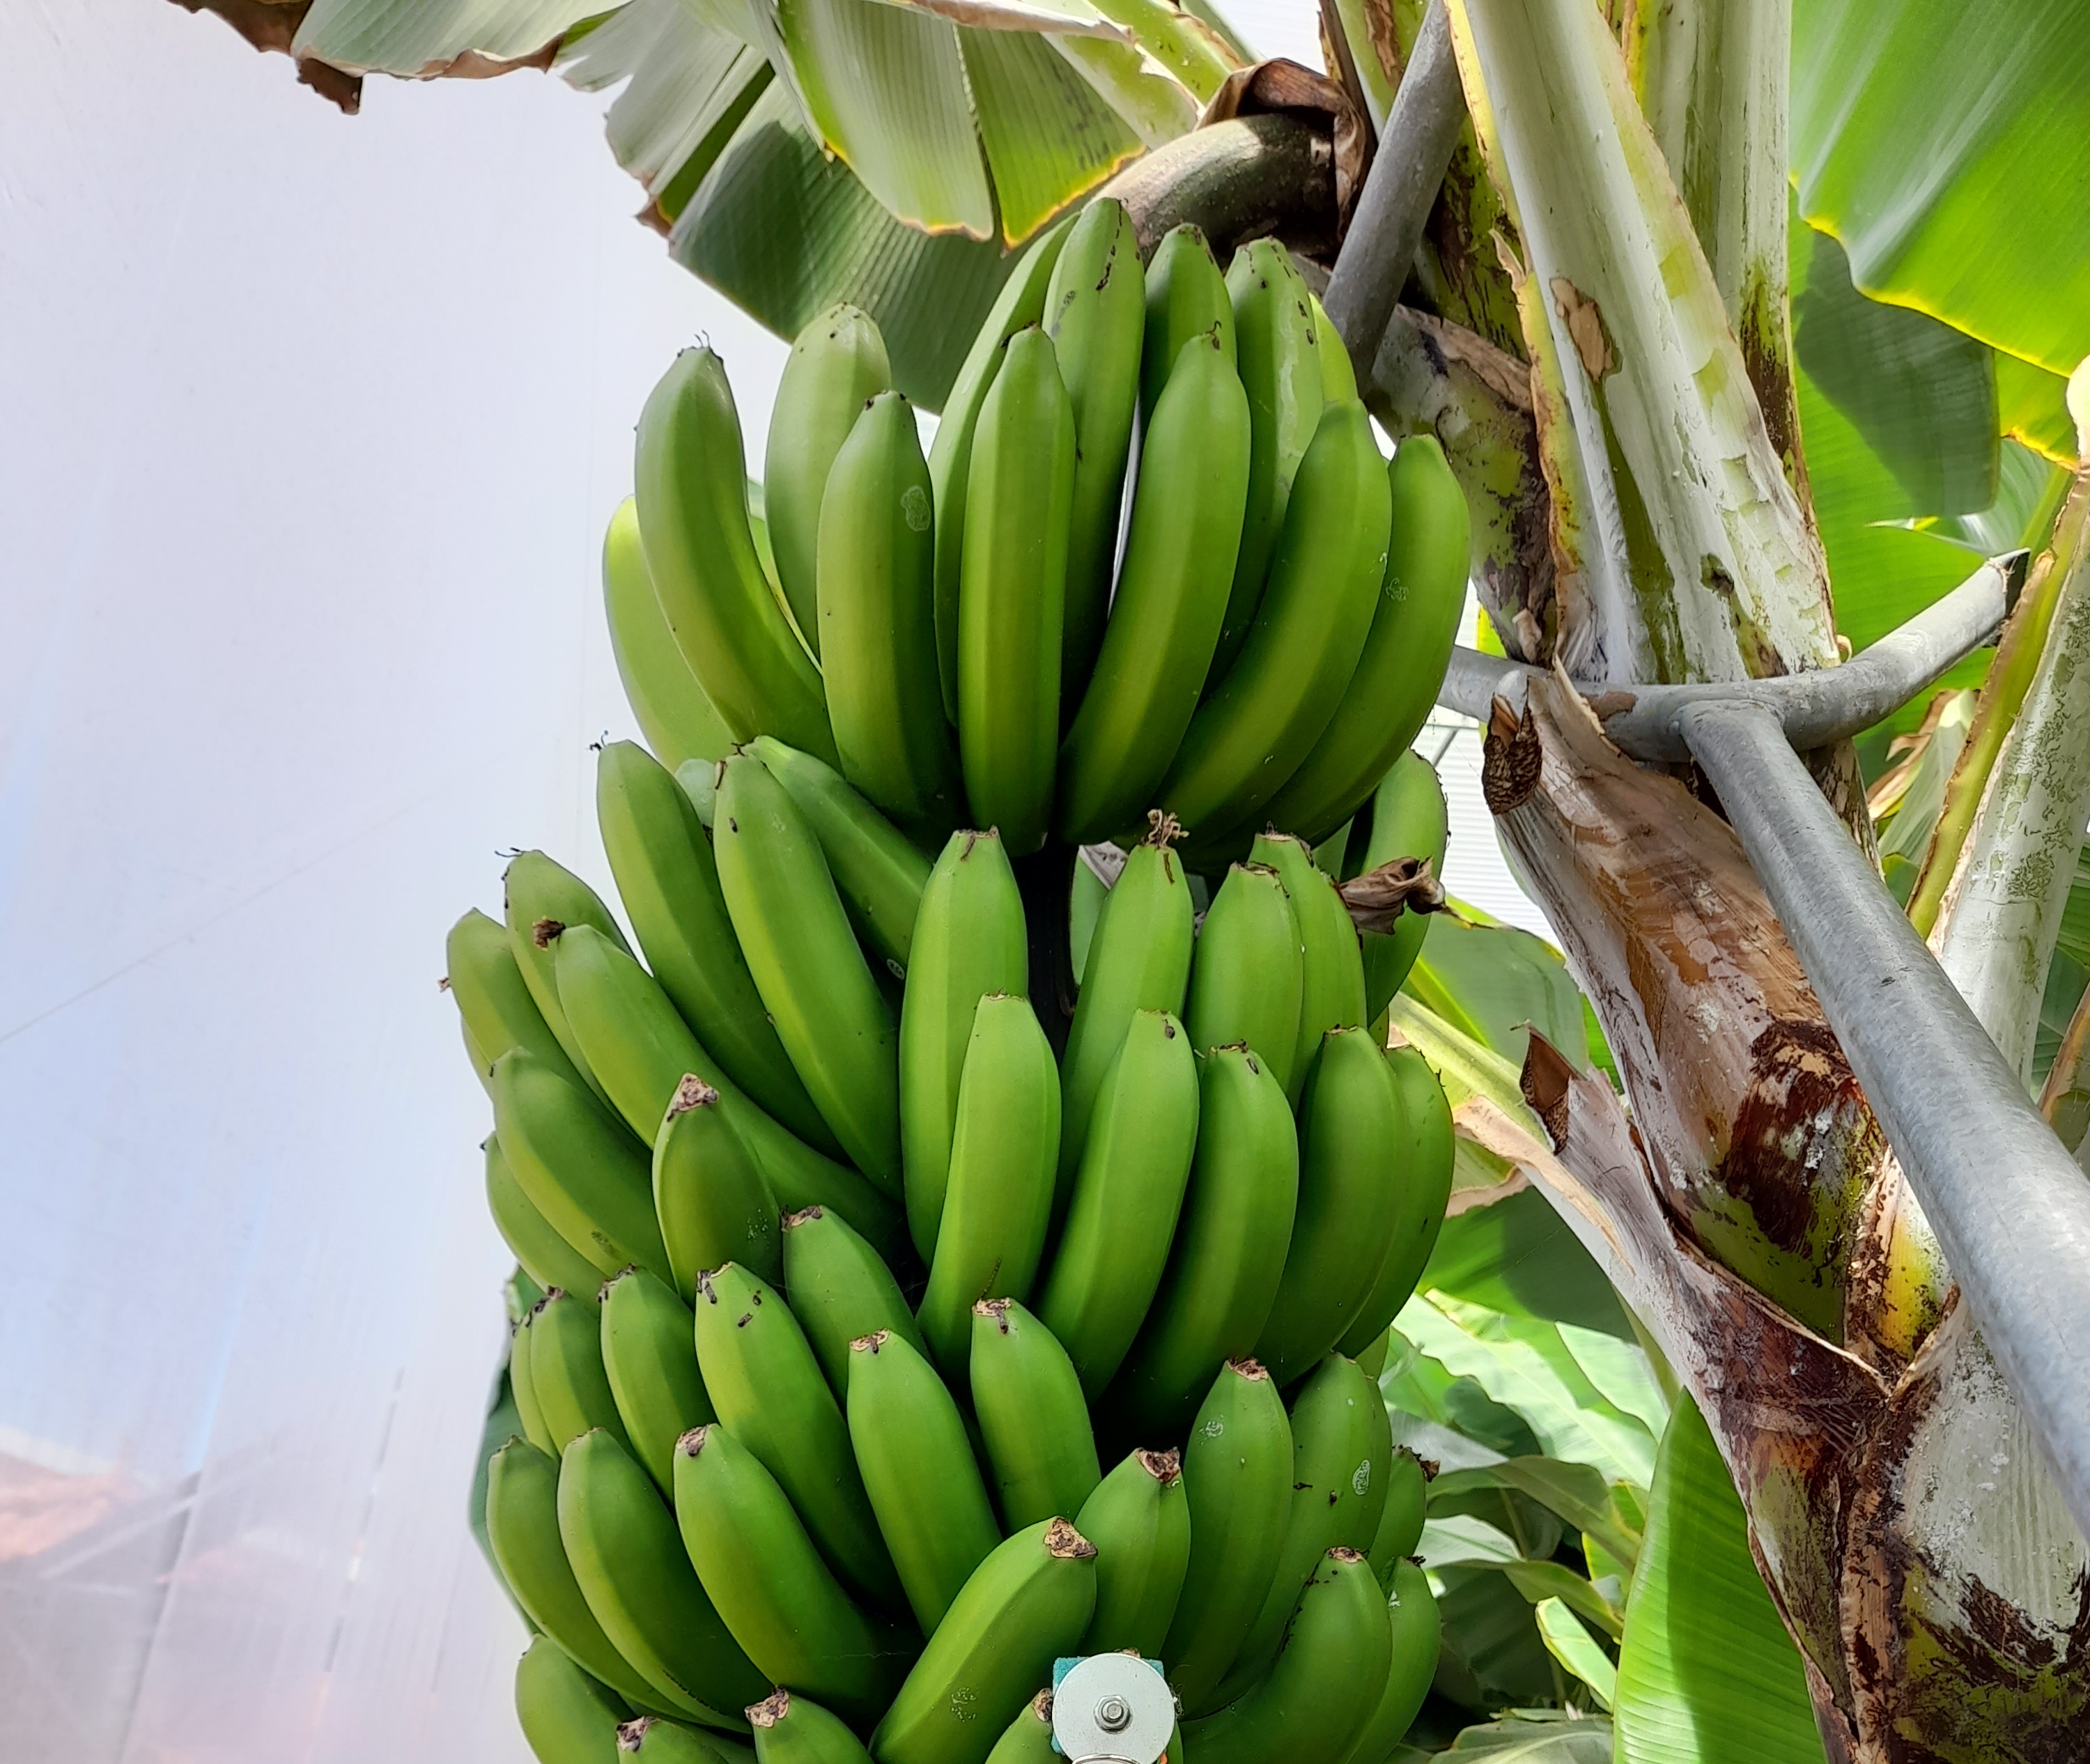
Label: Cut